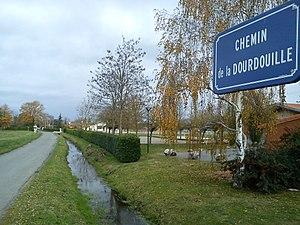
La Dourdouille à Lafitte-Vigordane
Lafitte-Vigordane est une commune française située dans le département de la Haute-Garonne en région Occitanie.